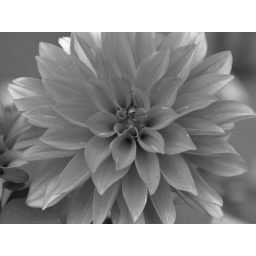
the red flower in b&w